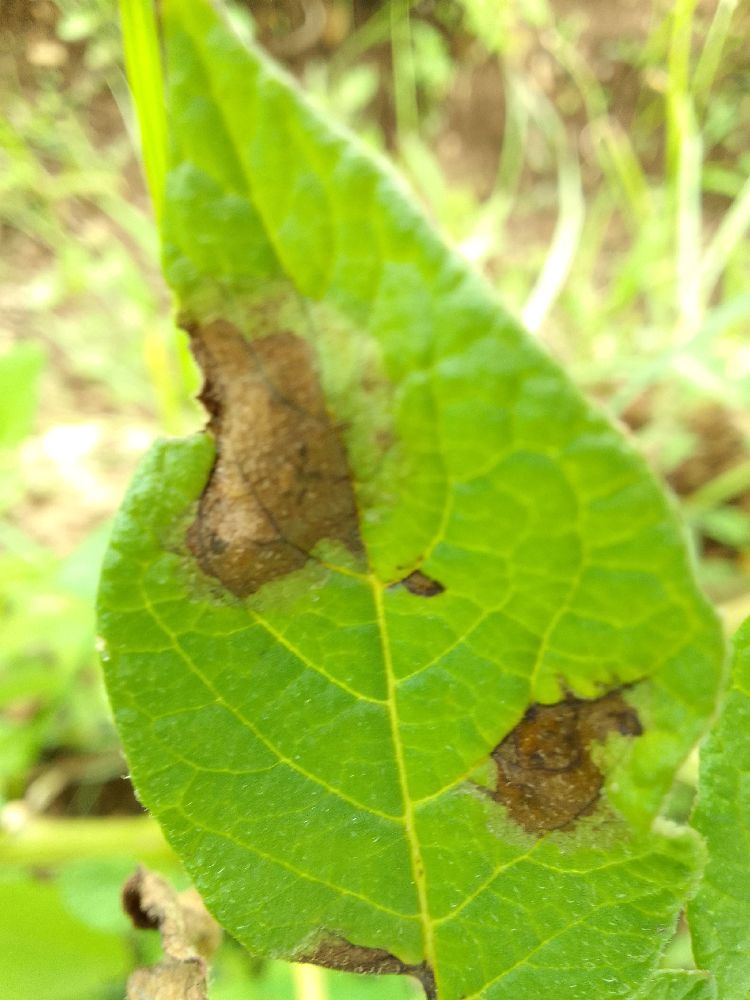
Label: Late blight